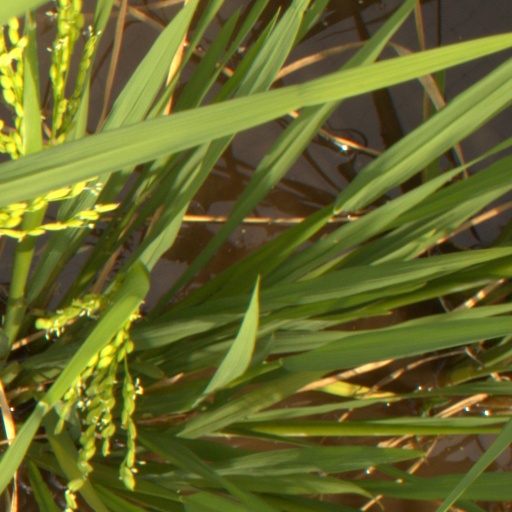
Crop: rice